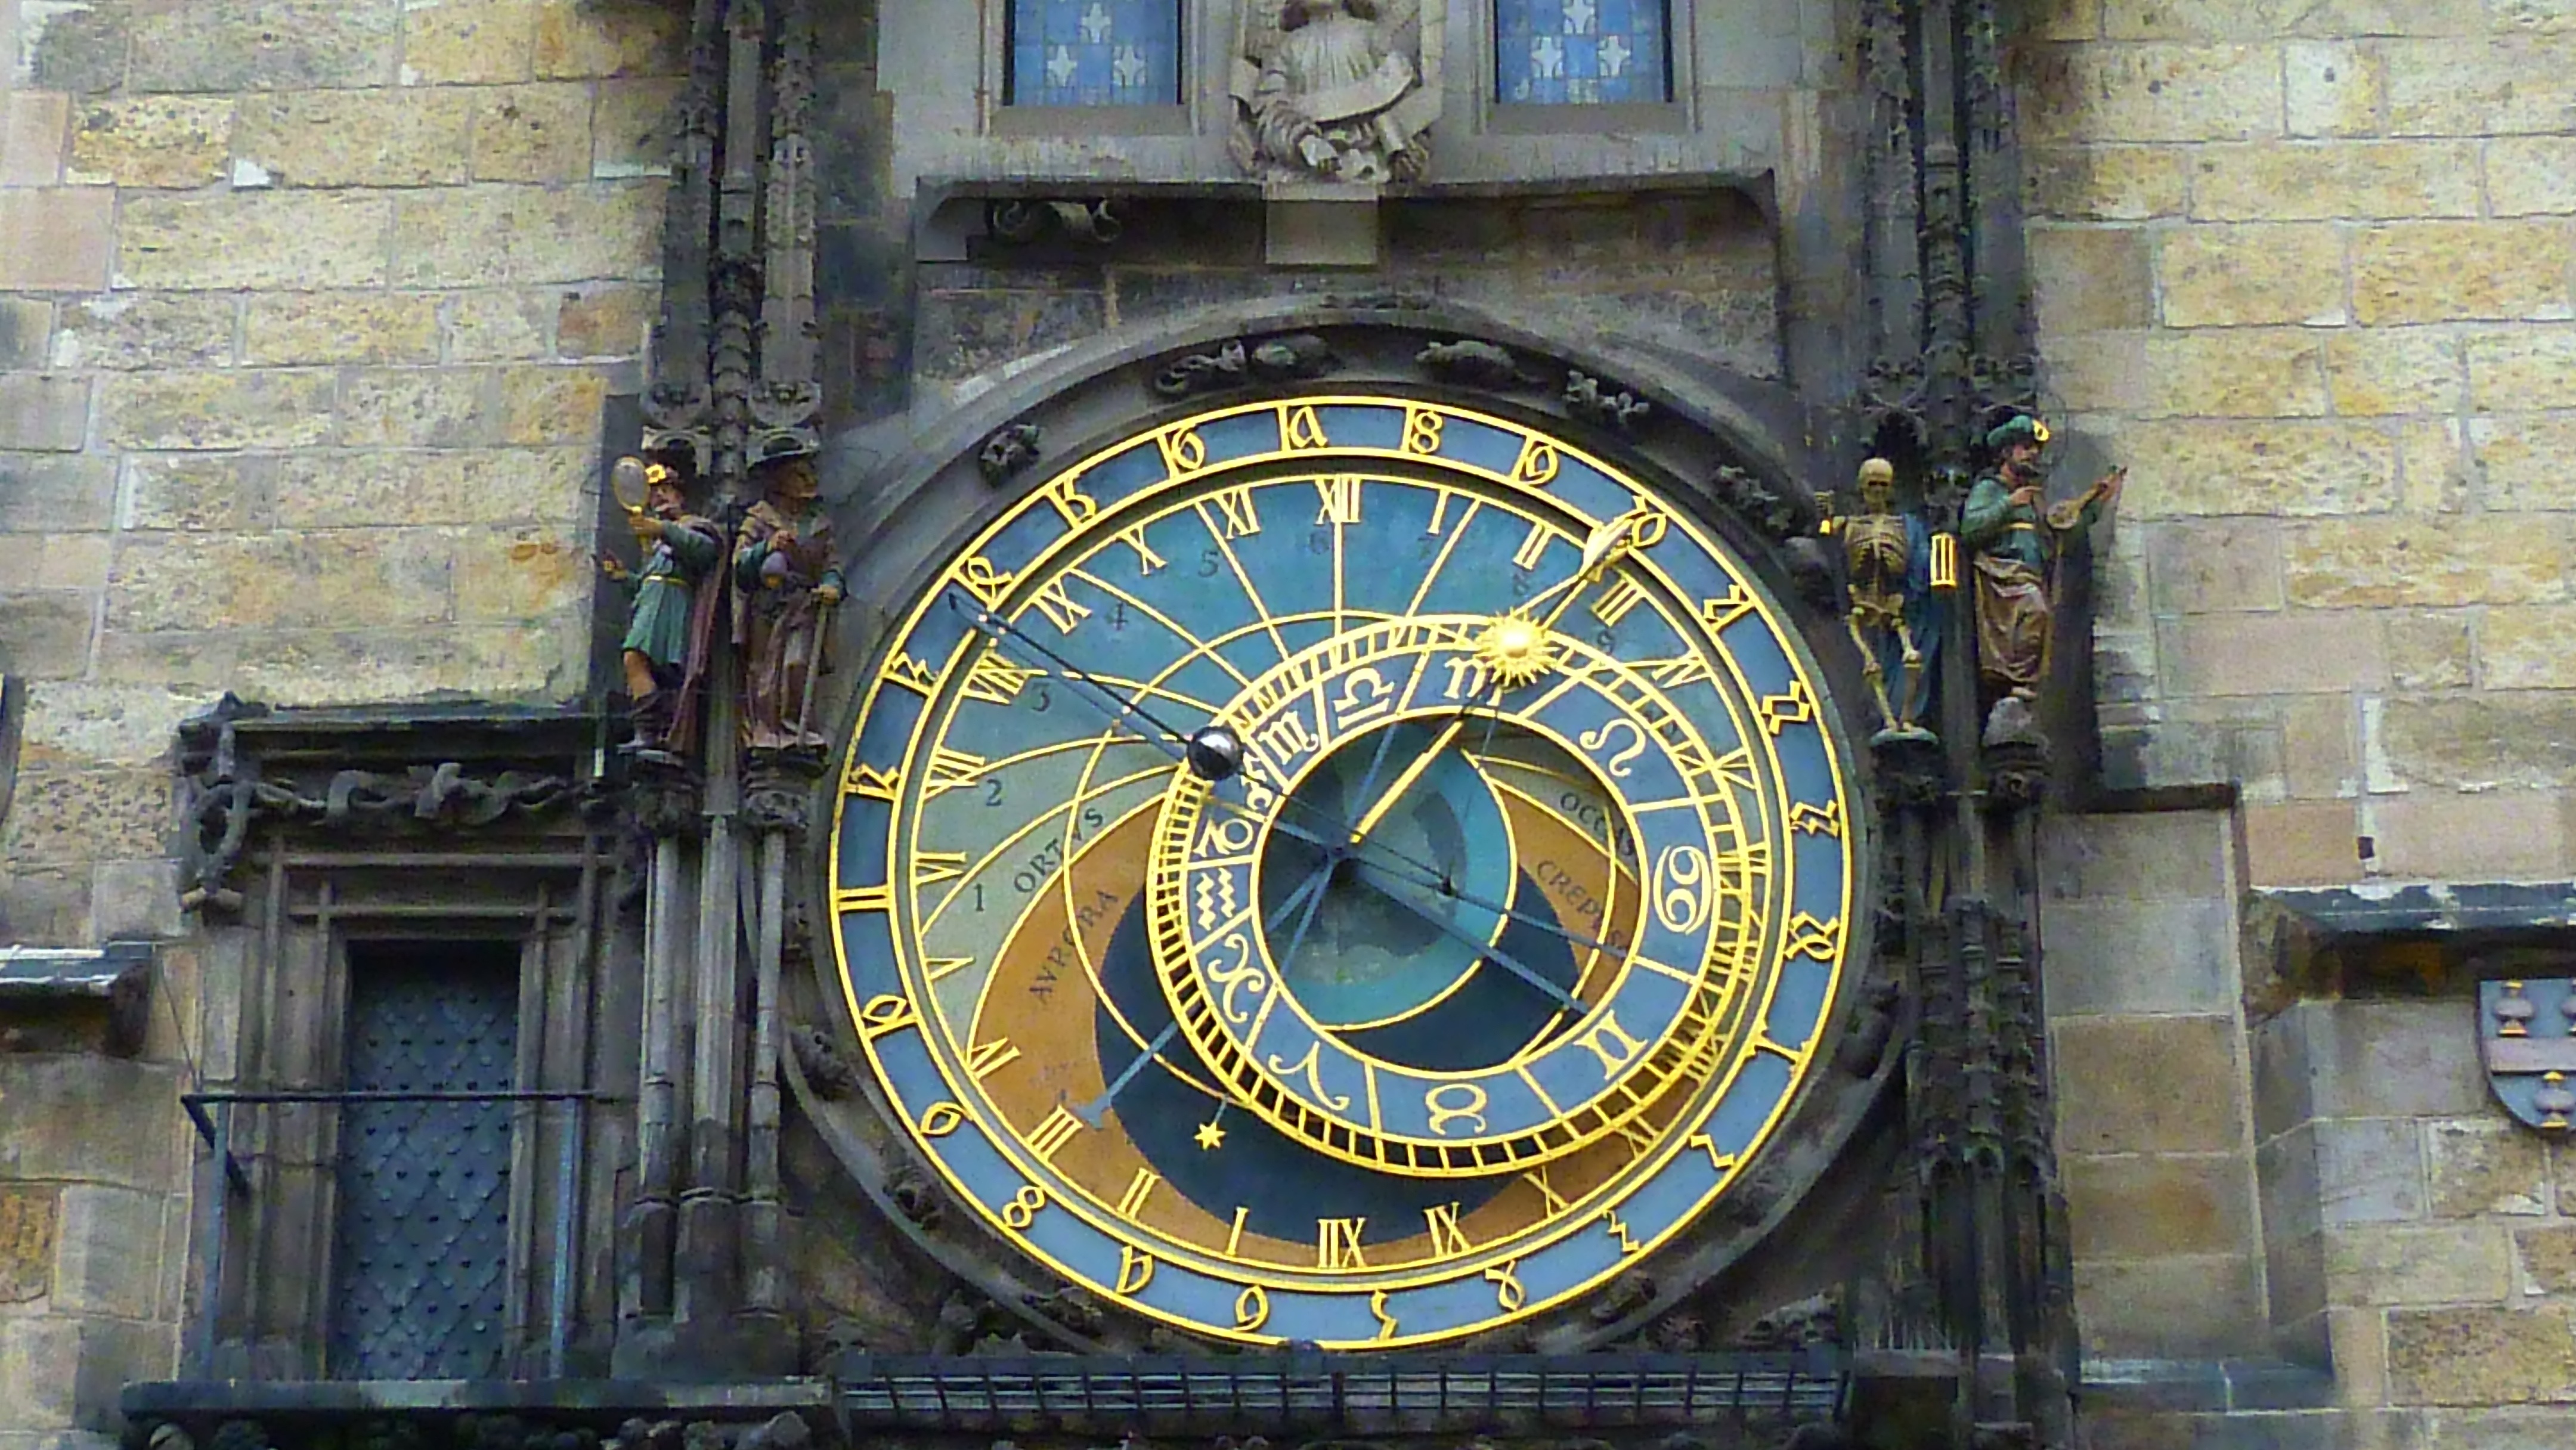
window, clock, building, golden, facade, church, cathedral, chapel, prague, place of worship, clock tower, old town, synagogue, basilica, historically, town hall, time of, astronomical clock, moon phases, horology, urban area, ancient history